Treve (horse)

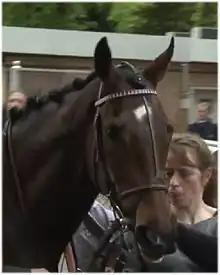
Treve before the 2014 Prix Ganay

Treve (foaled 7 April 2010) (Trêve in French) is a French Thoroughbred racehorse who was the 2013 European Horse of the Year after being unbeaten in four races as a three-year-old. These included the Prix de Diane, Prix Vermeille and Prix de l'Arc de Triomphe.